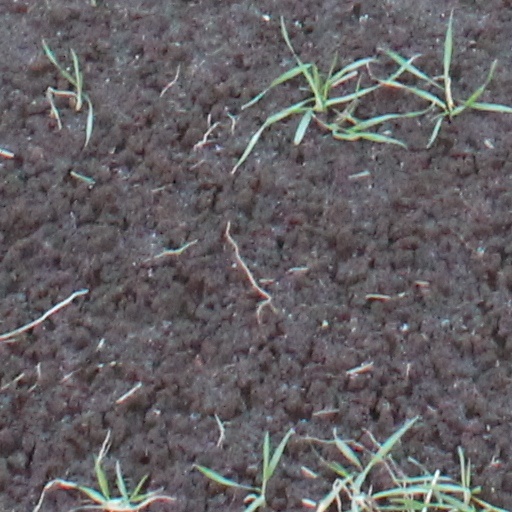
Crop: wheat